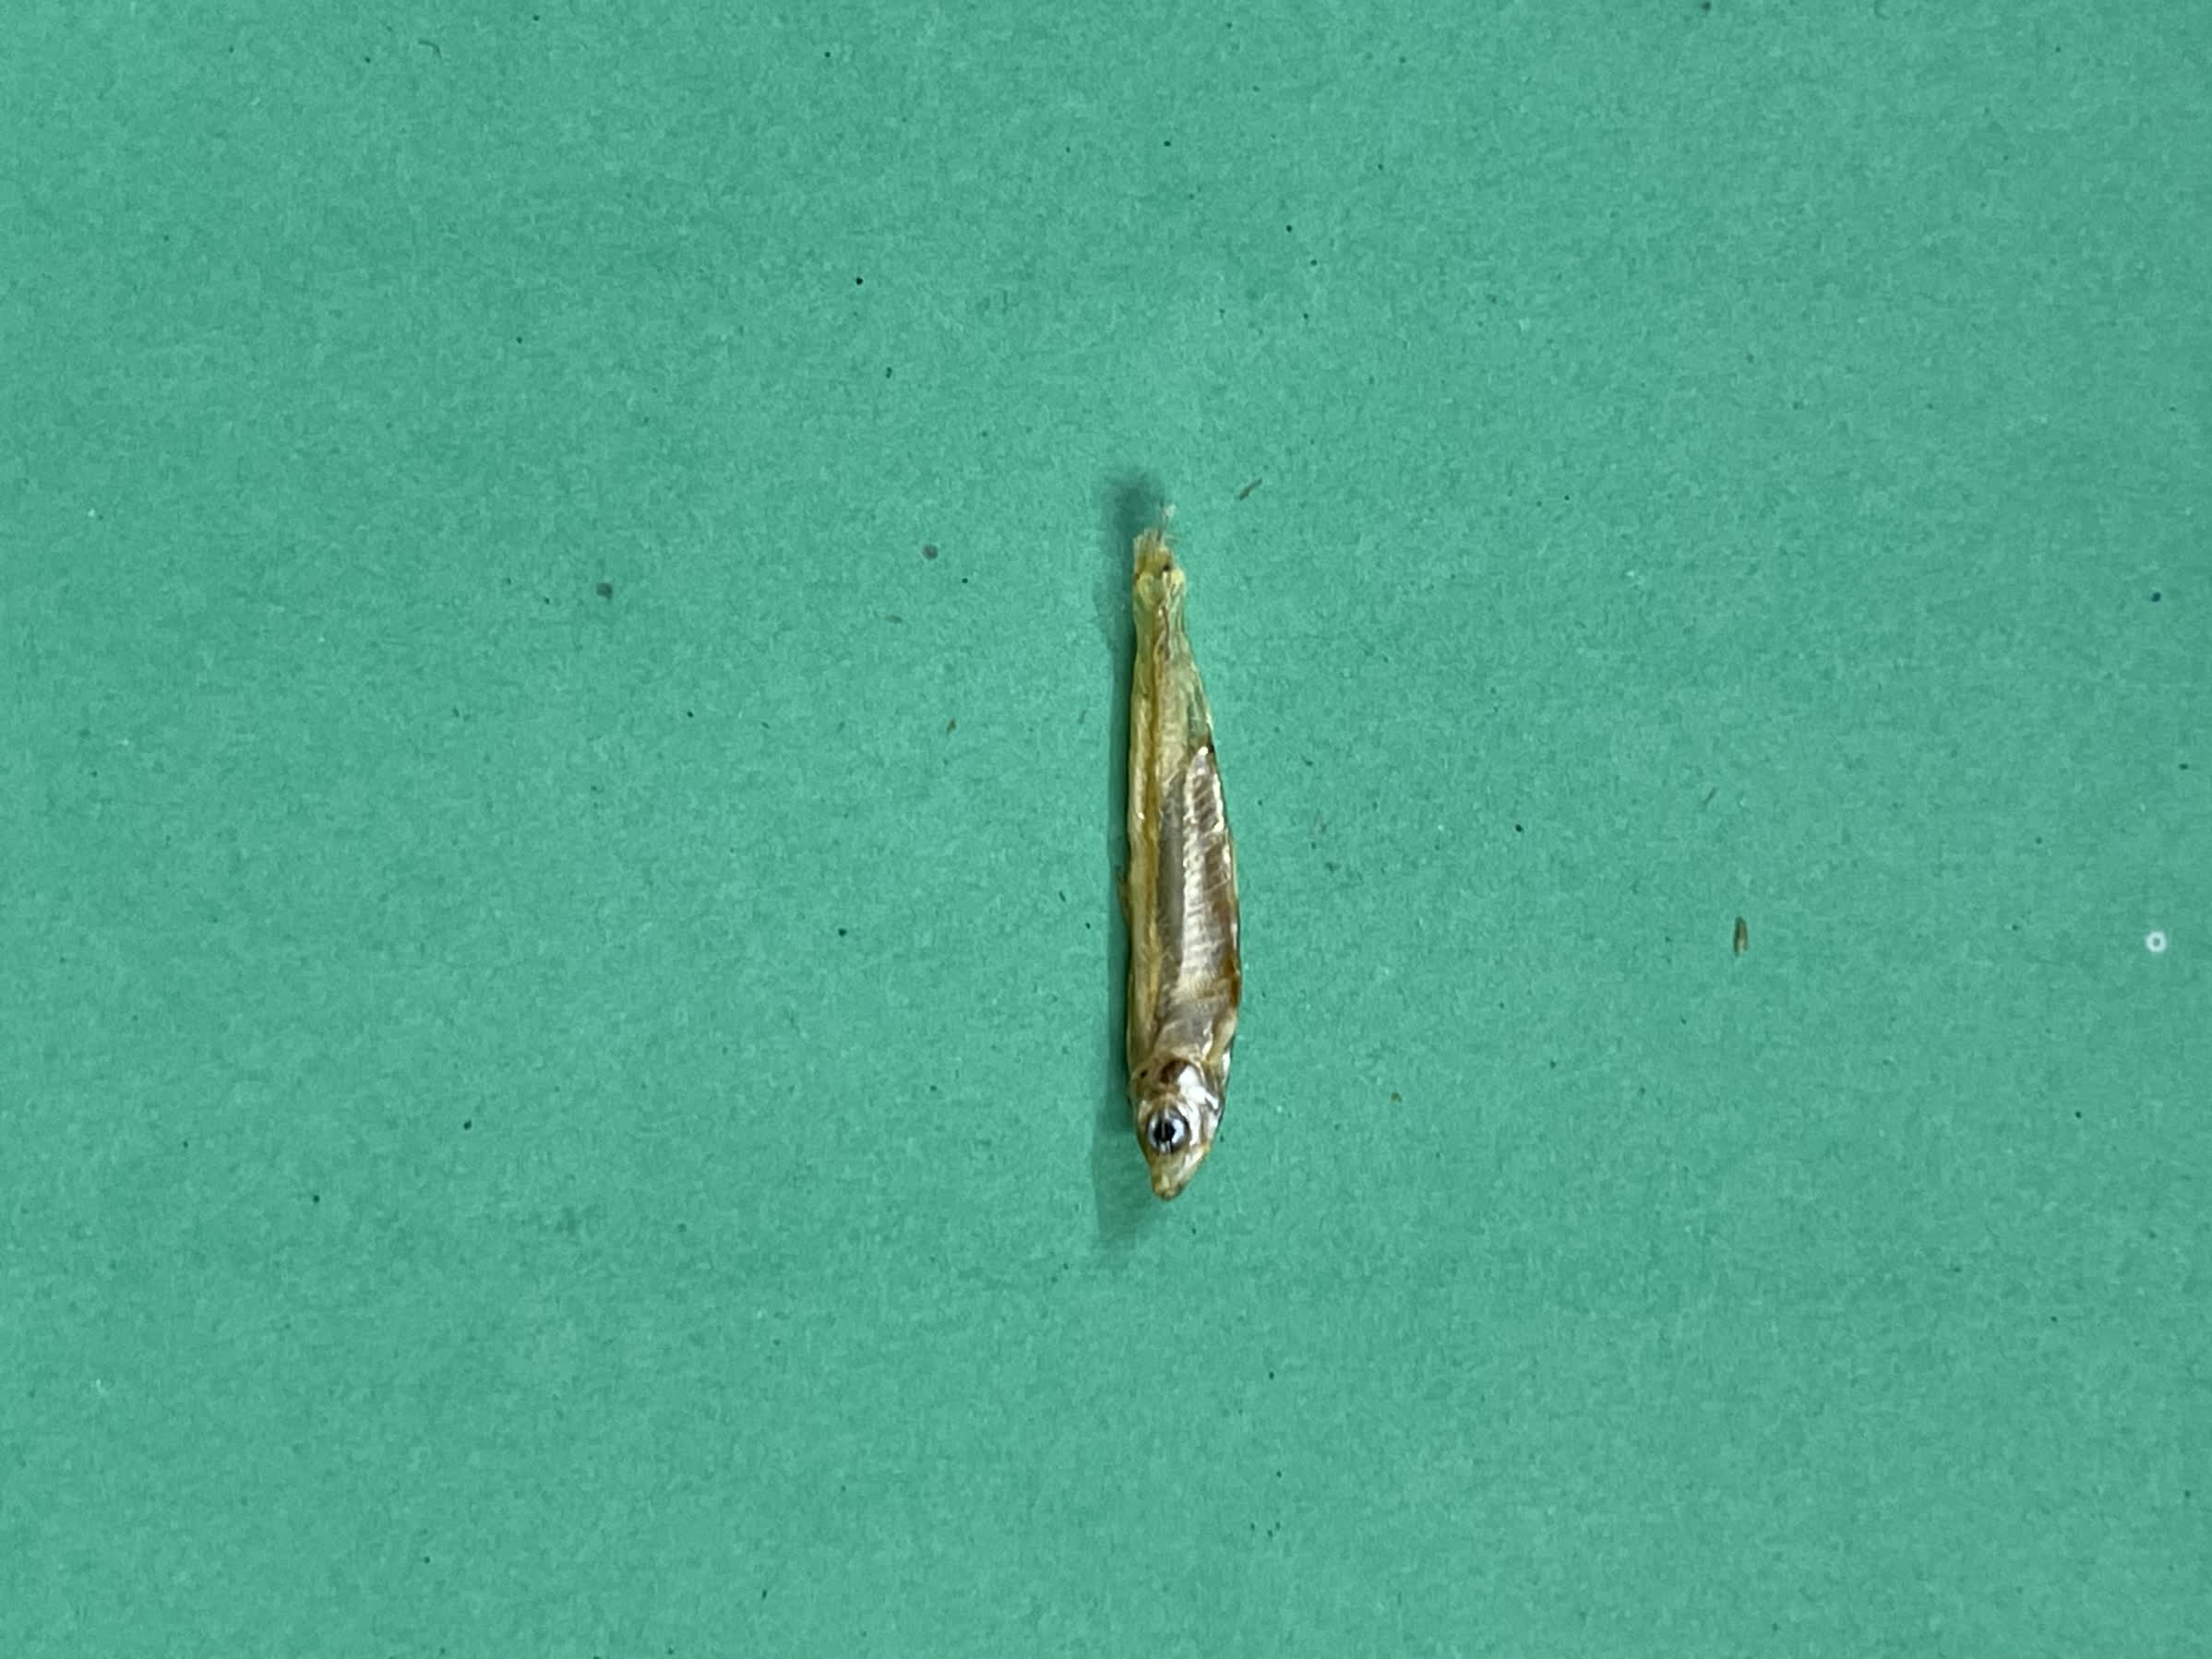
Species: kachki